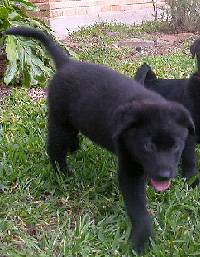
Label: dog